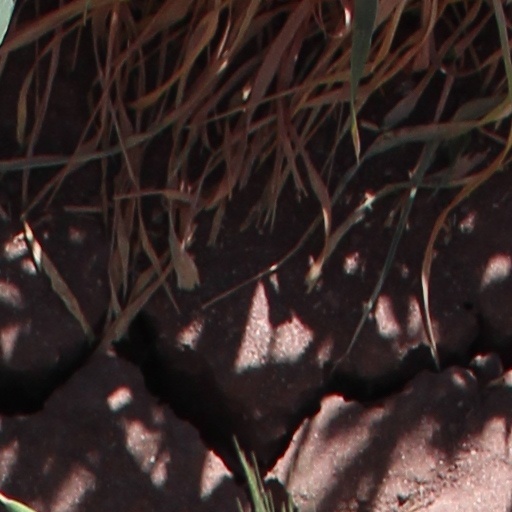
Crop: wheat